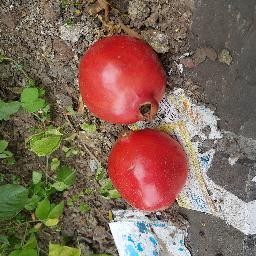
Fruit: Pomegranate
Quality: Good